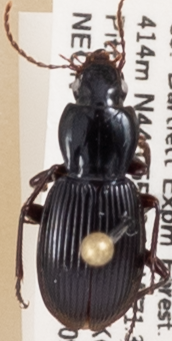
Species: Pterostichus tristis
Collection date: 2019-09-18
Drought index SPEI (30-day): -0.226
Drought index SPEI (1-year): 1.01
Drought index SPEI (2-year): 0.6652